Arlette Grosso

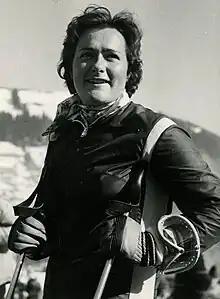

Arlette Grosso (born 3 March 1937) is a French alpine skier. She competed in three events at the 1960 Winter Olympics.